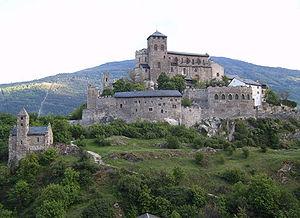
La basilique de Valère, également appelée château de Valère, est une église fortifiée située sur la colline homonyme de la ville de Sion, en Valais. Elle est sise à 621 m et fait face au château de Tourbillon situé sur une autre colline.